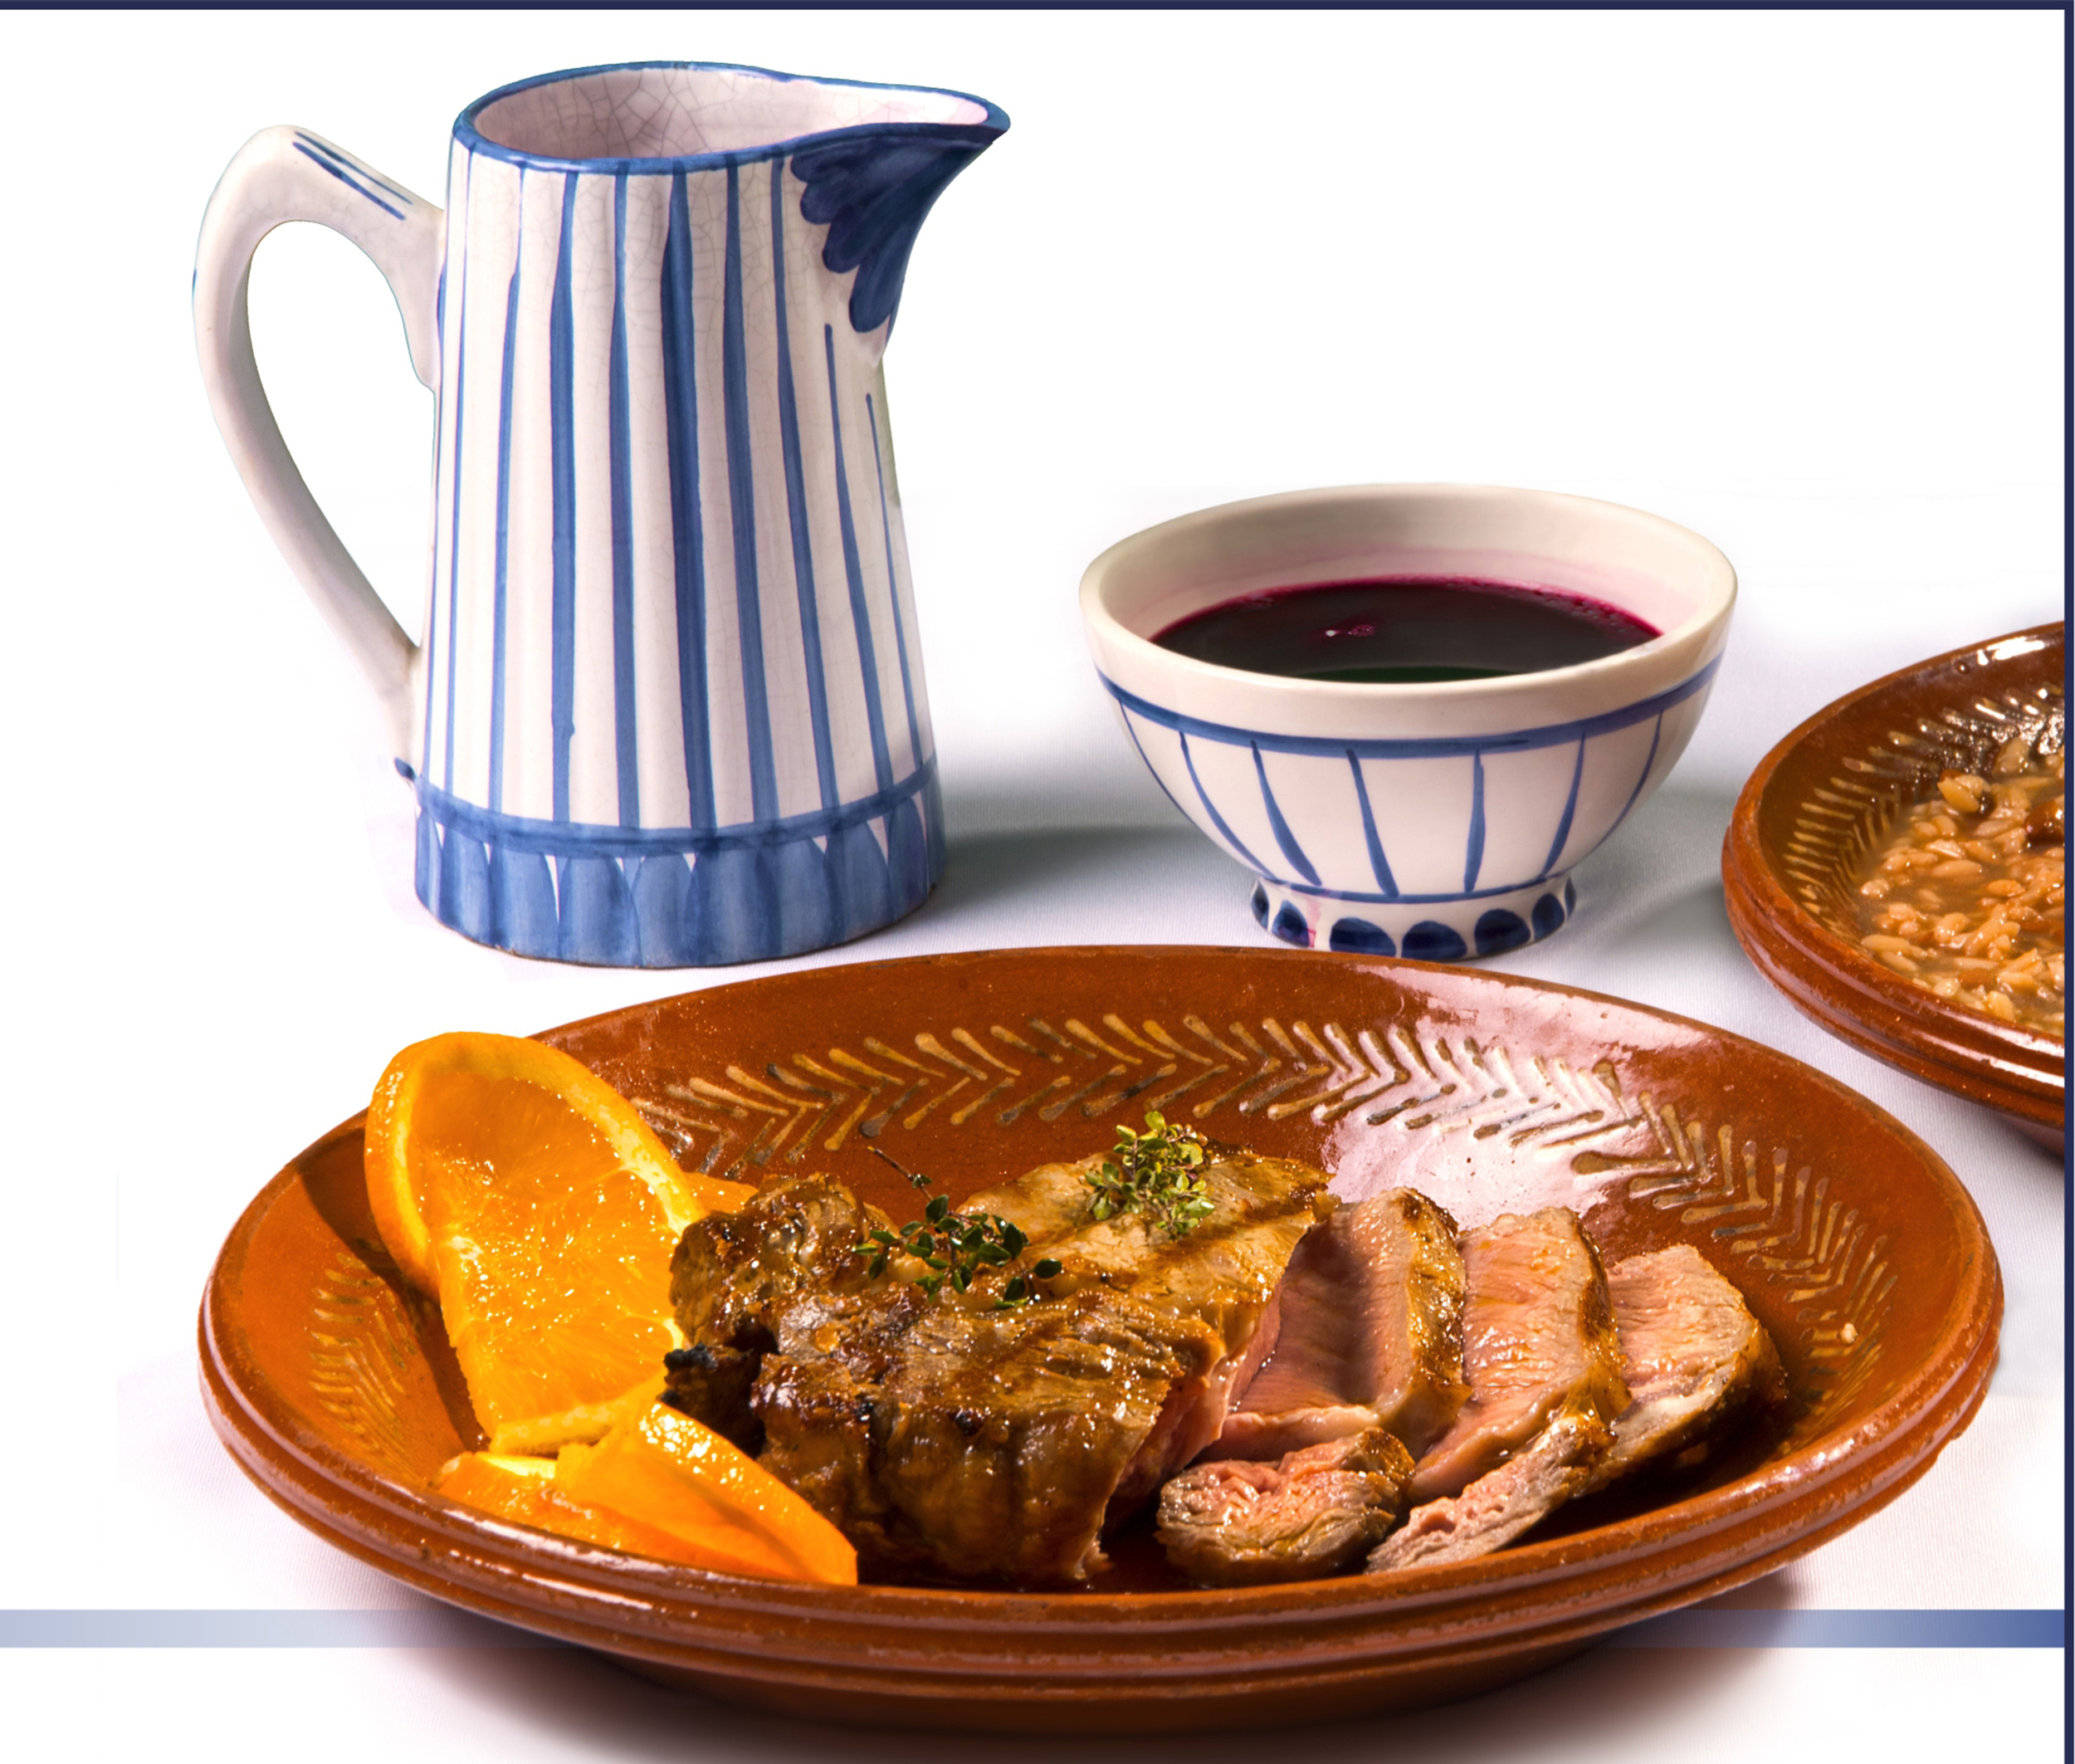
gastronomy, dish, cuisine, food, ingredient, meal, tableware, breakfast, produce, serveware, gravy, meat, recipe, still life, dinnerware set, brunch